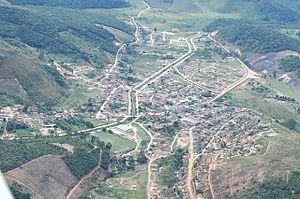
Itaipé est une municipalité brésilienne de l'État du Minas Gerais et la microrégion de Teófilo Otoni.